Hassler Health Farm

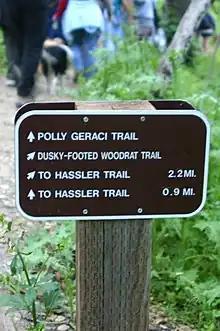
A trail sign at Pulgas Ridge Open Space Preserve, referencing the Hassler Health Farm and other local features.

Neighbors of the site approved a tax assessment in the early 1980s to help fund the purchase of the site, which was assisted by financial contributions from the Midpeninsula Regional Open Space District. In 1983, the City and County of San Francisco officially sold the area to the open space district. The sanitarium was demolished in 1985, leaving the site to be reclaimed by nature. The 366-acre grounds were opened to the public as Pulgas Ridge Open Space Preserve, with over 6 miles of trails, an off-leash dog area, and guided nature hikes. The word Pulgas, meaning "fleas" in Spanish, comes from Rancho de las Pulgas, the Spanish land grant that encompassed the present-day site.